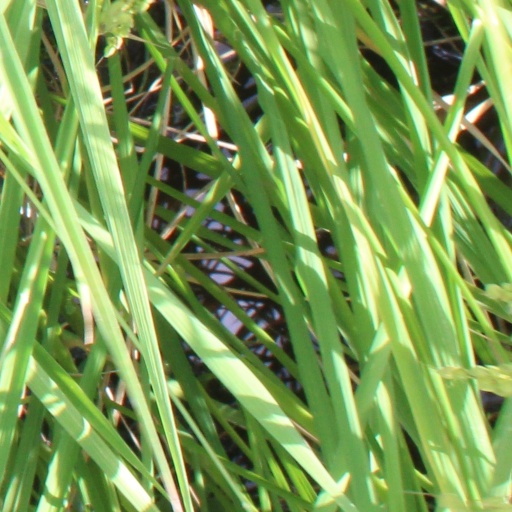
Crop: rice